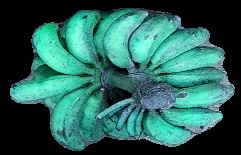
Variety: rasbale
Grade: grade3